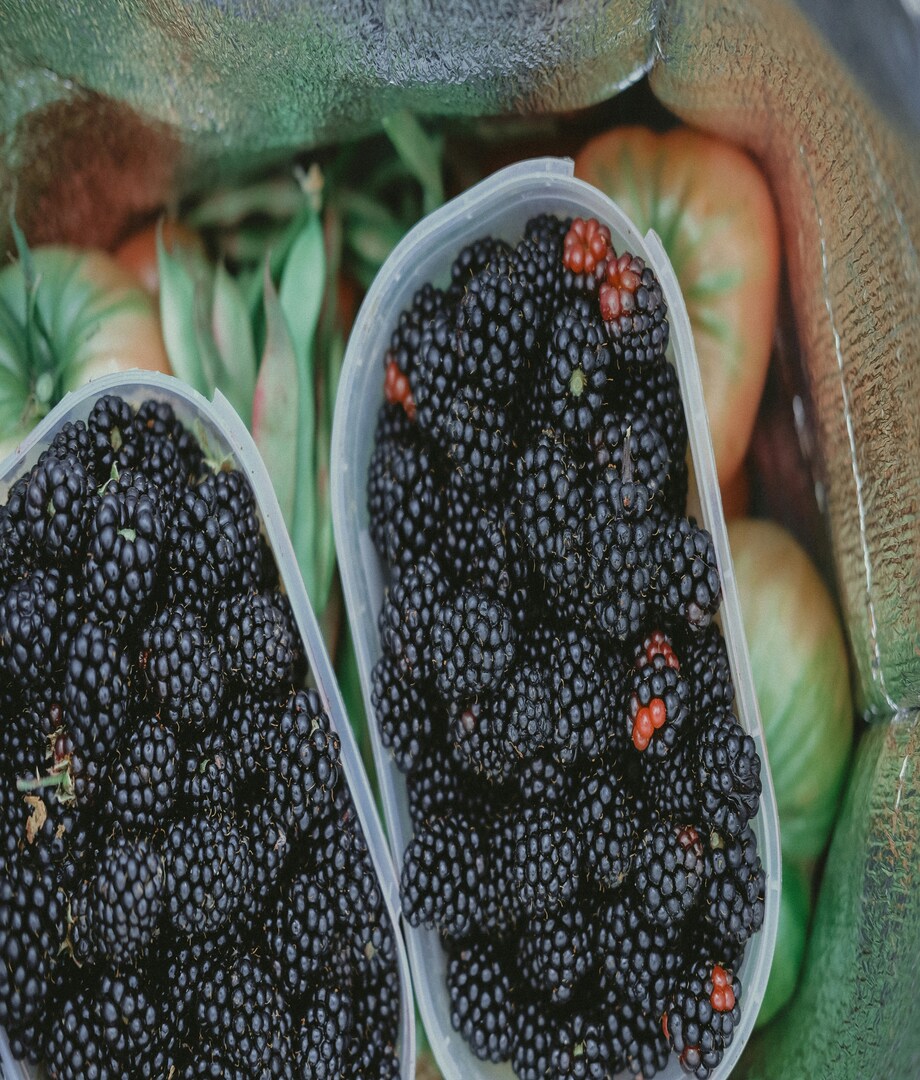
Label: blackberry